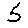
Label: 5